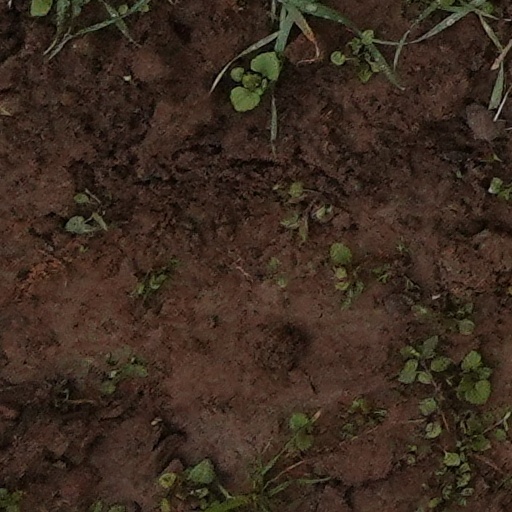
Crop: wheat